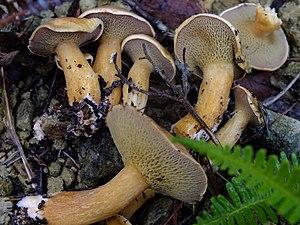
Aucune garantie d'exactitude ne peut être offerte par la liste contenue dans cet article.